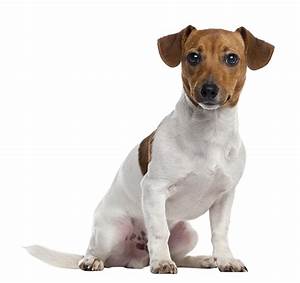
Label: dog